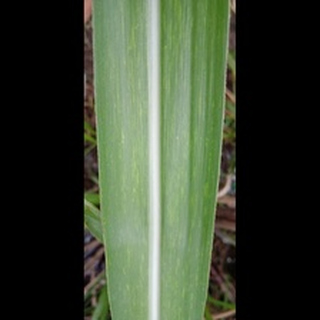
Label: sugarcane_mosaic